Enniskerry

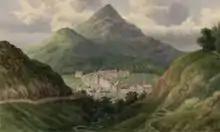
Enniskerry, 1830.

Enniskerry is a planned estate village dating from the 1840s, with the original buildings designed in a neo-Tudor style.